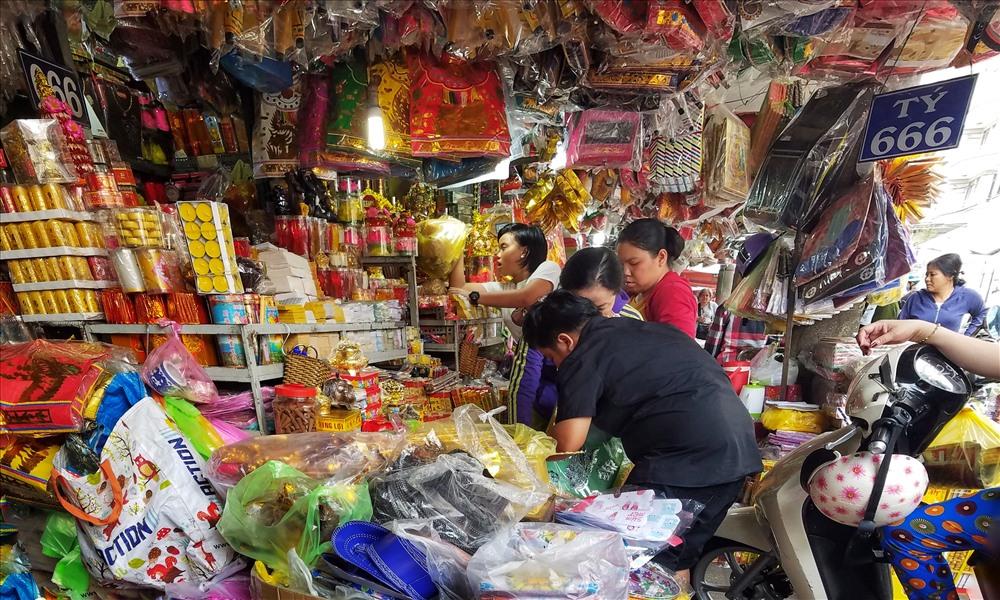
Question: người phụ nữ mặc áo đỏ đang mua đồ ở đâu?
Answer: trong cửa hàng tý 666